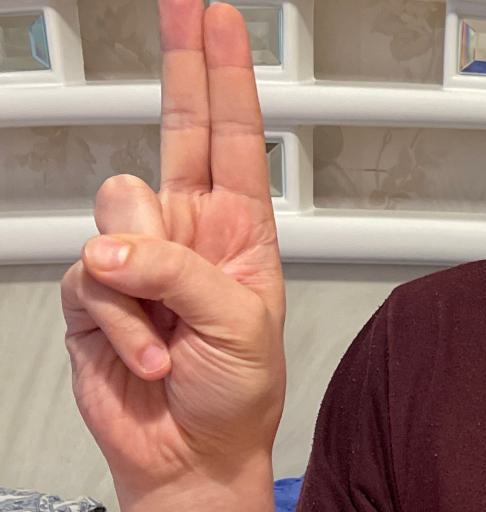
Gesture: two_up